Shah Alam

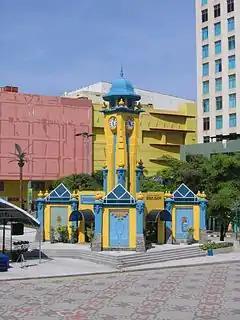
SA Tourist Service Centre

Shah Alam is served with many private clinics that exist in every part and residential parks in the city. The main government-owned clinic, on the other hand, is located in Section 7 and known as "Klinik Kesihatan Shah Alam" (Shah Alam Health Clinic). Another government-owned clinic is located in Section 19.